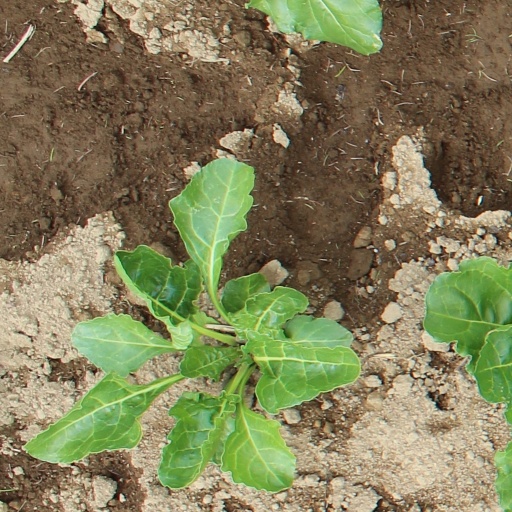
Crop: sugar beet